Brian Idowu

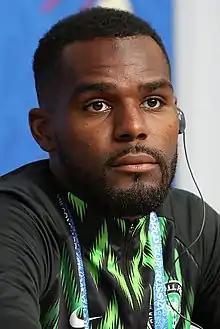
Idowu with Nigeria at the 2018 FIFA World Cup

Brian Oladapo Idowu (born 18 May 1992) is a professional footballer who plays as a left-back. Born in Russia, he plays for the Nigeria national team.